Thomas Pynchon

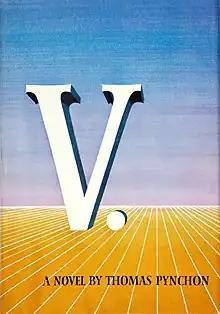
"V." (1963)

In 1957, Pynchon returned to Cornell to pursue a degree in English. His first published story, "The Small Rain", appeared in the "Cornell Writer" in March 1959, and narrates an actual experience of a friend who had served in the Army; subsequently, however, episodes and characters throughout Pynchon's fiction draw freely upon his own experiences in the Navy. His short story, "Mortality and Mercy in Vienna", was published in the Spring 1959 issue of "Epoch".